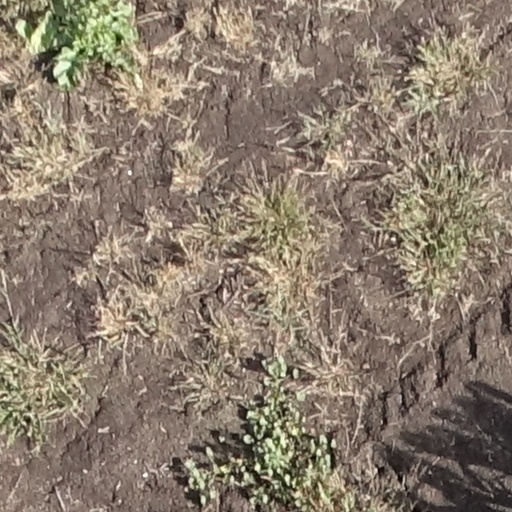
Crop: sorghum